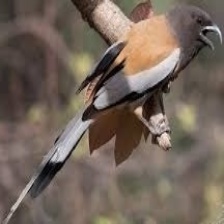
Species: RUFOUS TREPE
Scientific name: DENDROCITTA VAGABUNDA